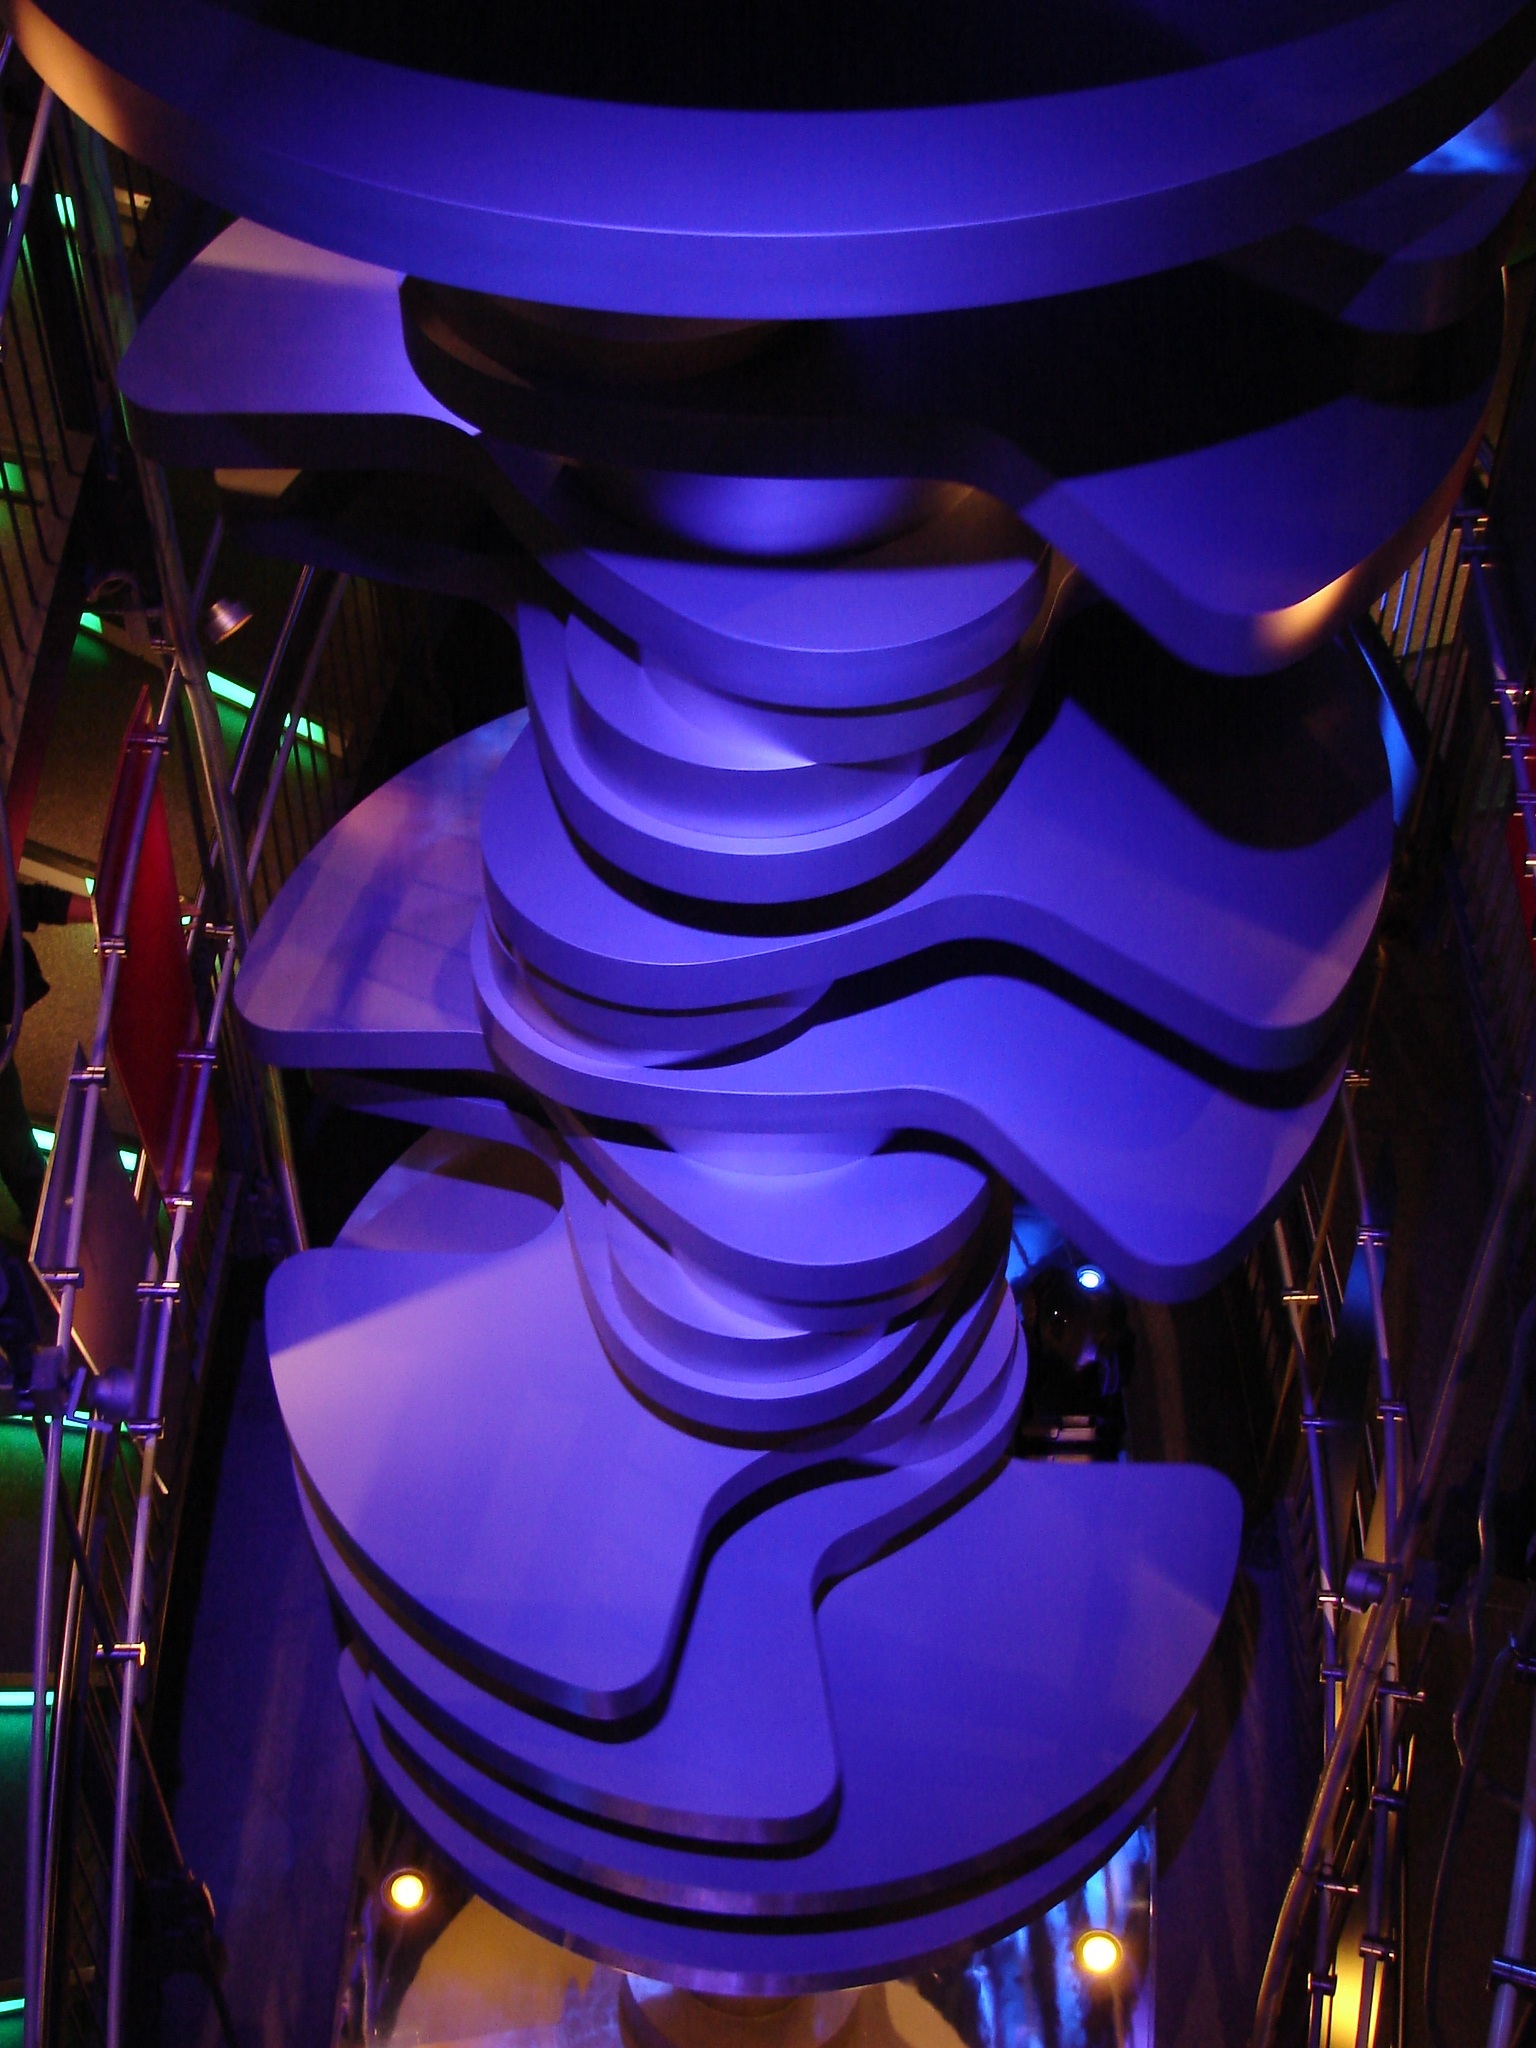
light, night, glass, amusement park, color, blue, car town, wolfsburg, camshaft